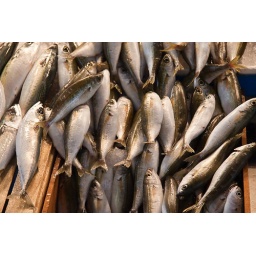
More fish from the fish market in Chania